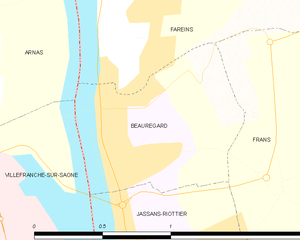
Carte des communes françaises: Beauregard